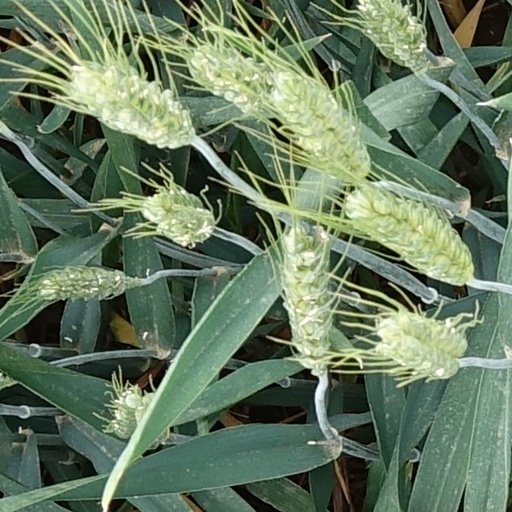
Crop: wheat